Saxon Monk

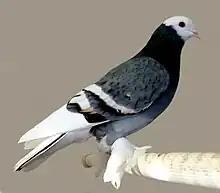
Saxon Monk, (blue-laced barred)

The Saxon Monk is a breed of fancy pigeon. Saxon Monks, along with other varieties of domesticated pigeons, are all descendants from the rock pigeon ("Columba livia").